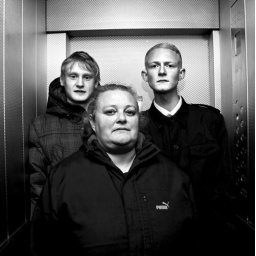
Random portraiture, photographs made in the lift of Balfron Tower, a 24 floor tower block in East London.